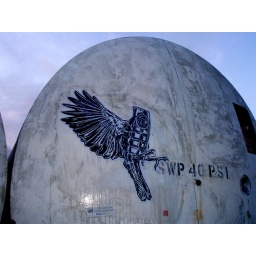
A0 paste up 3rd storey water tower rooftop magic by Mista Breakfast of Mono in Leicester .